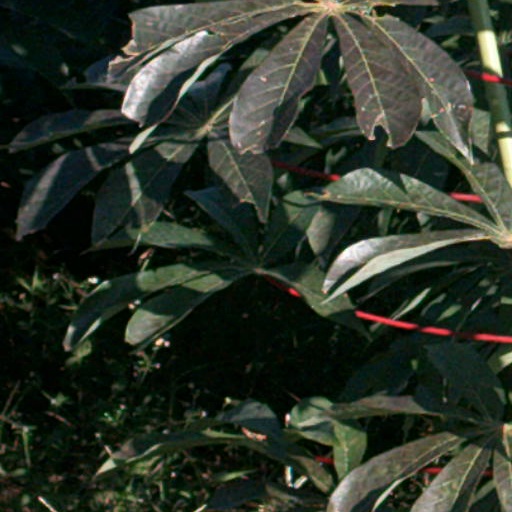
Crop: cassava